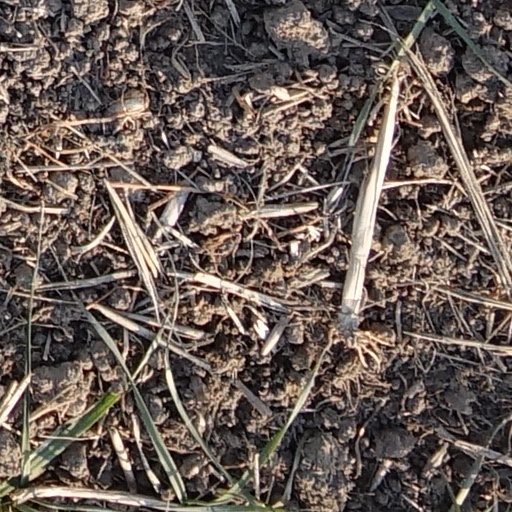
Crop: wheat